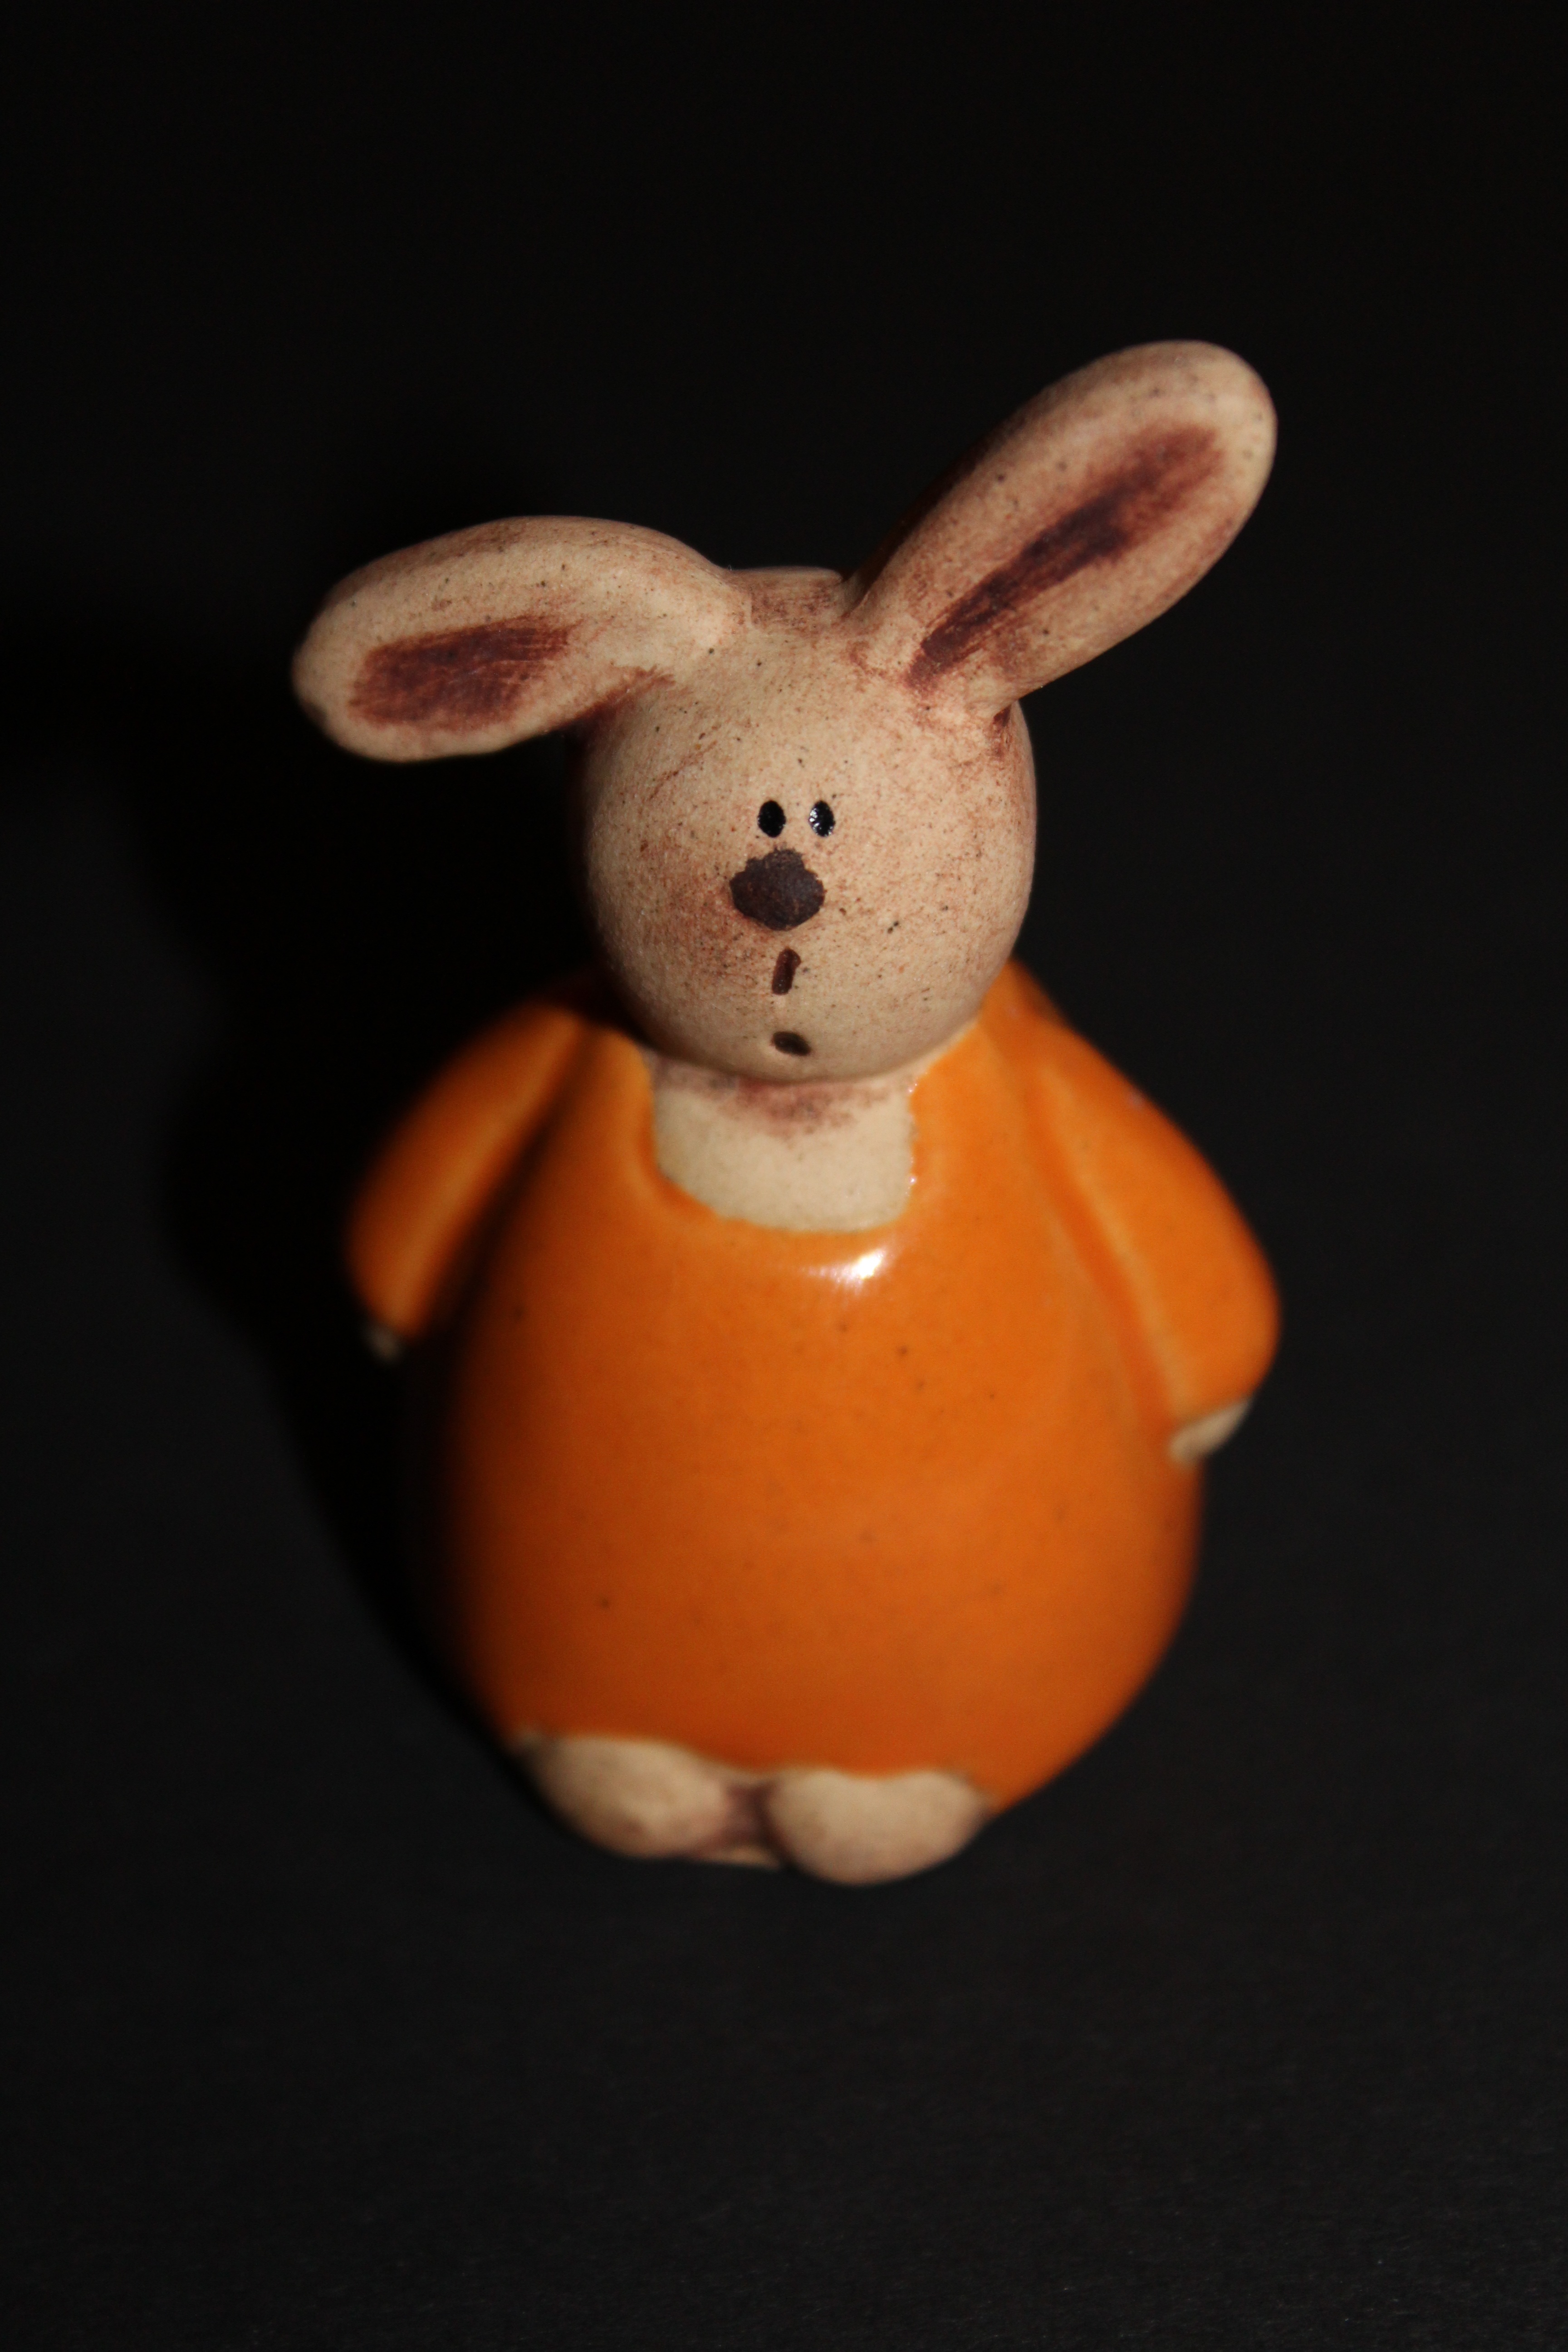
decoration, food, colorful, rabbit, hare, figure, animals, funny, easter, porcelain, easter bunny, easter decoration, macro photography, rabits and hares